Herman McInnes

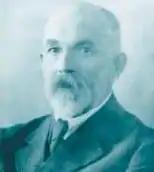
H. L. McInnes

Herman McInnes was born in Saint John, New Brunswick and educated in Fredericton. He worked as a druggist for five years in that city and in Winnipeg after graduating high school. He studied medicine at the Manitoba Medical College — now part of the University of Manitoba - from which he graduated in 1886. He served as an assistant surgeon during the North-West Rebellion.